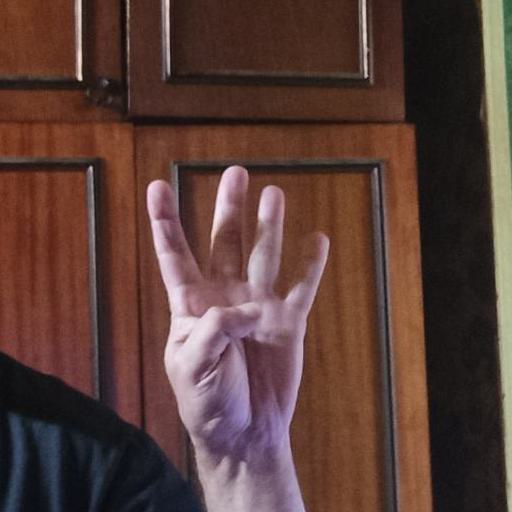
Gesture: four